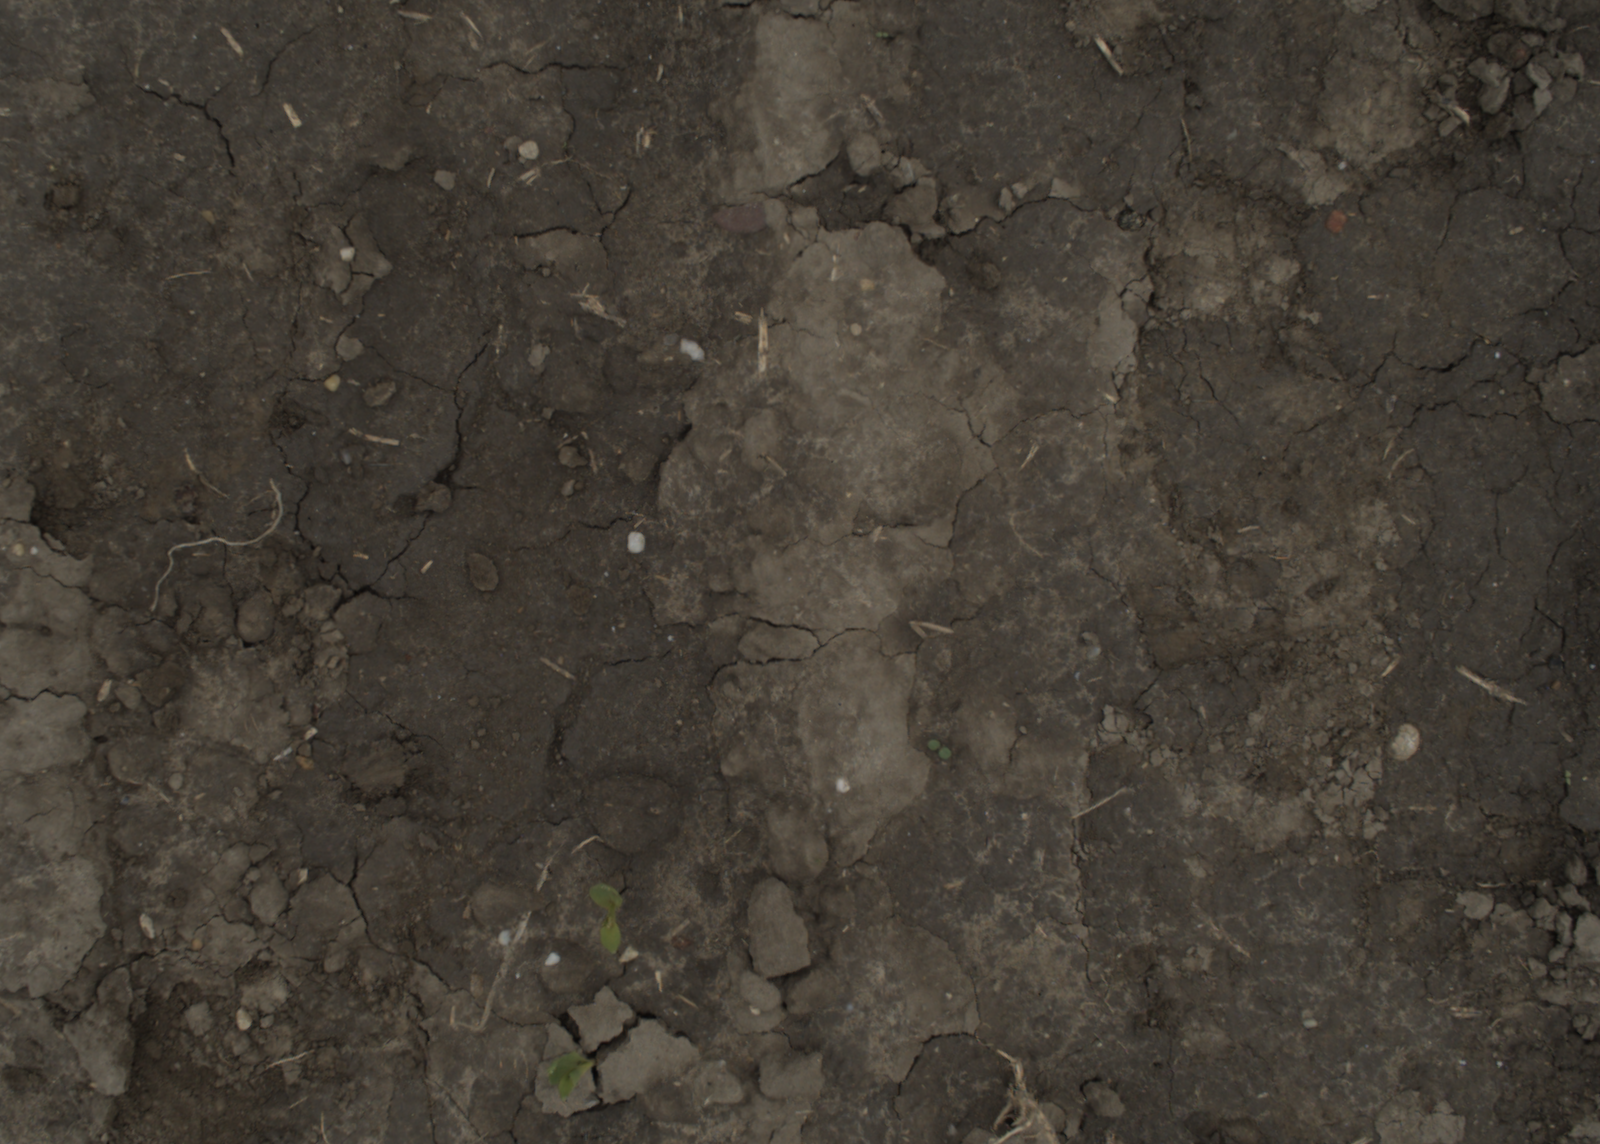
Capture date: 29.09.2021 13:58:55
Weather: cloudy
Wind: medium
Seeding date: 02.09.2021
Plant canopy height (mm): 954